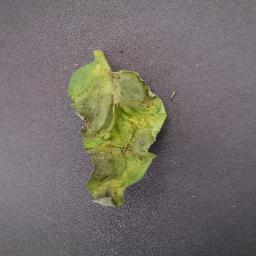
Label: Tomato___Late_blight